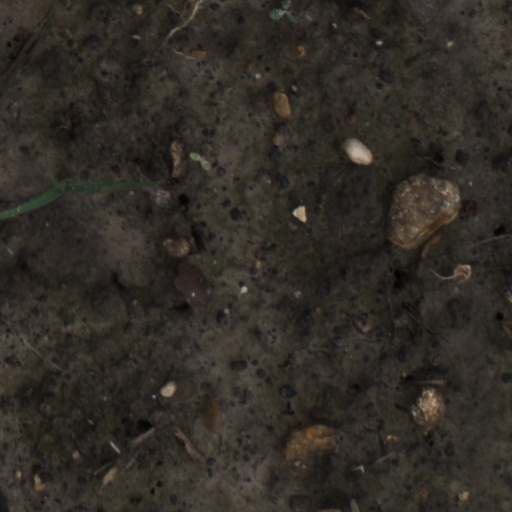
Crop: wheat